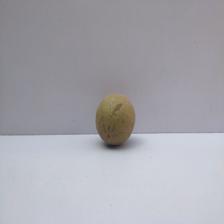
Size: Small